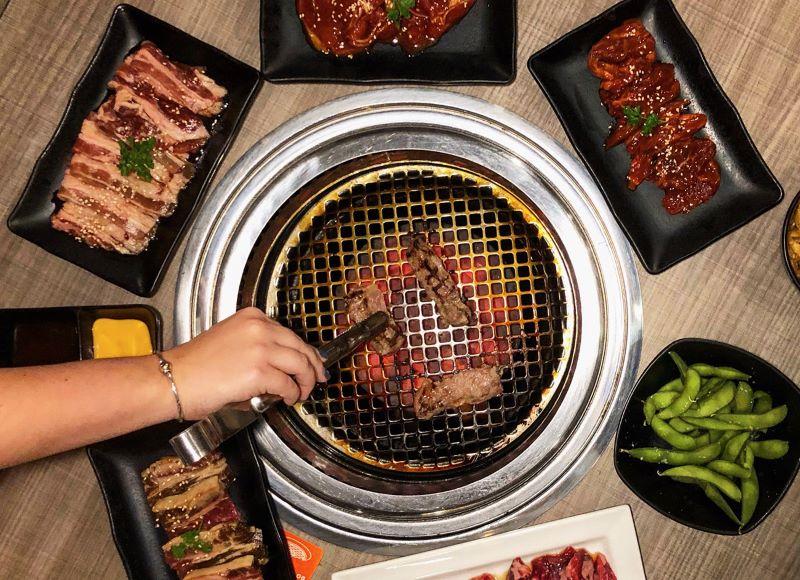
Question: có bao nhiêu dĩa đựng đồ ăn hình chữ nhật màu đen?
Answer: có bốn dĩa đồ ăn hình chữ nhật màu đen